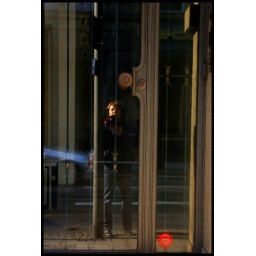
Self as reflected in a door window on a side street in Frankfurt, Germany.